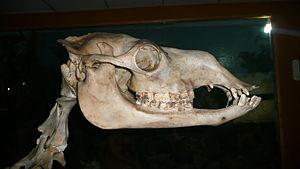
Les dents jugales appelées aussi dents postcanines, sont dans la denture de certains animaux, l'ensemble des molaires et prémolaires à fonction principalement masticatrice, par opposition aux dents labiales constituées des incisives et canines. Elles ne sont vraiment distinctes que chez les mammifères, principalement herbivores. On appelle aussi dents jugales les dents masticatrices des dinosaures cératopsiens, même s'ils ne possédaient à l'avant de la mâchoire qu'une sorte de bec.